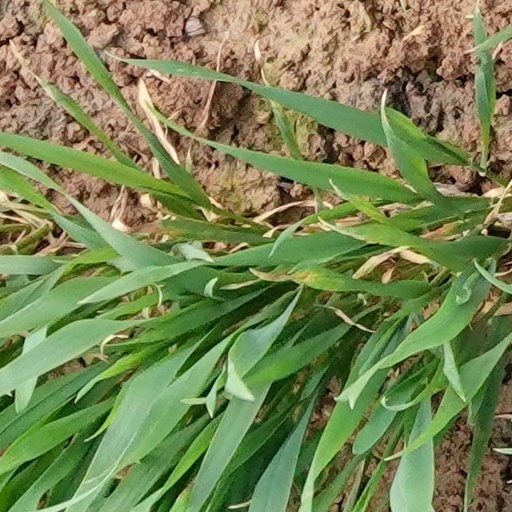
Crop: wheat